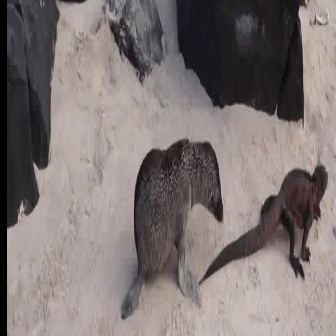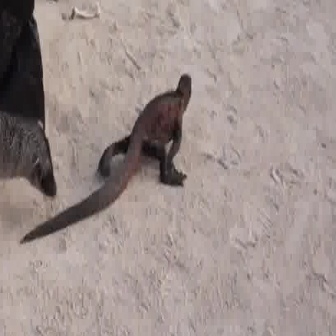
  Please identify the target specified by the bounding box [196,160,328,291] in the first image and locate it in the second image. Return the coordinates in [x_min,y_min,x_max,y_max] format.
Answer: [18,71,191,244]